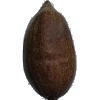
Label: nut_pecan